John Crosthwaite

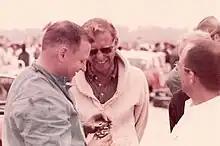
Crosthwaite (left) with drivers John Biehl (sunglasses) and Frank Monise (glasses) at Riverside in June 1958

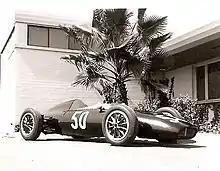
Dolphin Mk 2

Crosthwaite on left. Buddy Hull on right.